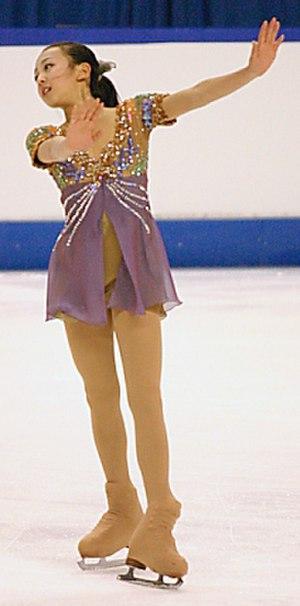
Mao Asada, née le 25 septembre 1990 à Nagoya, est une ancienne patineuse artistique japonaise. Elle est triple championne du monde et vice-championne olympique 2010.